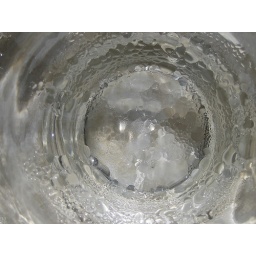
A mist of pure, distilled water coated the inside of the glass as I turned it over on the sunny countertop.